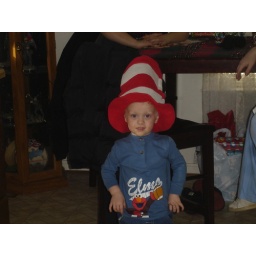
cat in the hat hat